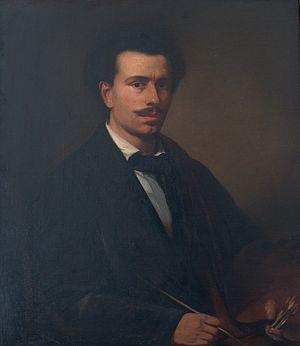
José Rodrigues de Carvalho, né à Lisbonne le 16 juillet 1828 et mort à Lisbonne le 19 octobre 1887, est un peintre portugais.